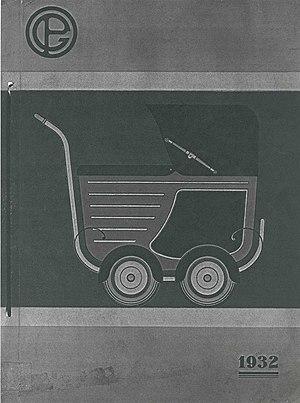
Brochure publicitaire. Production des Etablissements Guy, 1932. Archives municipales de Givors, NC, Recherche.
Givors est une commune française située dans la métropole de Lyon en région Auvergne-Rhône-Alpes.